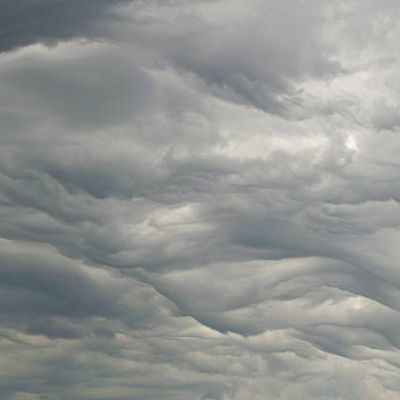
Cloud type: Altostratus (As)